I Gusti Bagus Oka

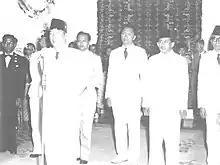

I Gusti Bagus Oka’s first public service appointment took place on January 29, 1934 when he took over as the regent of Rendang, Karangasem from his predecessor, I Kadek Rauh. Rendang was an administrative district of Karangasem, under which the renowned Pura Besakih temple is located. I Gusti Bagus Oka’s father, I Gusti Made Bengkel, was also a former regent of Rendang who served between 1894 – 1914 and played an important role in the affairs of Pura Besakih.